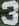
Number: 3